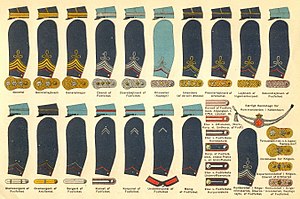
Hæren / Hærens gradstegn 1911
Hæren udgør det danske forsvars landmilitære del. Oprindeligt har Hæren haft som opgave at forhindre konflikter og krig samt forsvare dansk suverænitet og interesser. Med tiden er disse opgaver blevet udviklet til også at omfatte beskyttelse af fredelig udvikling i verden med respekt for menneskerettighederne.